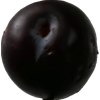
Label: plum